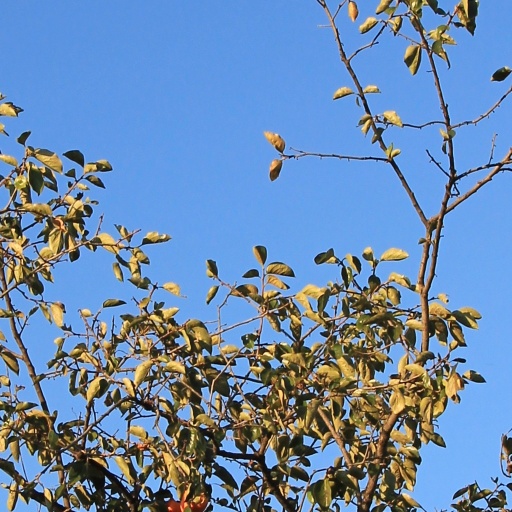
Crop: grape